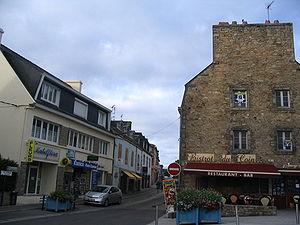
Fouesnant_- Finistère - France -rue de Cornouaille
L'unité urbaine de Fouesnant est une unité urbaine française centrée sur Fouesnant, ville portuaire au sud du Finistère se situant au 5ᵉ rang départemental.
Fouesnant est une commune du département du Finistère, dans la région Bretagne, en France. La commune est le chef-lieu du canton de Fouesnant ainsi que de la communauté de communes du Pays Fouesnantais.